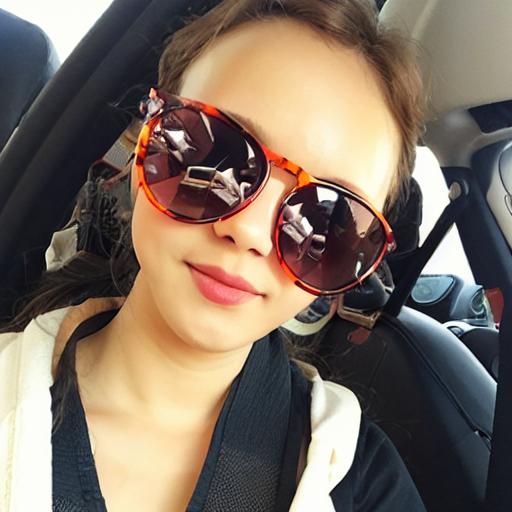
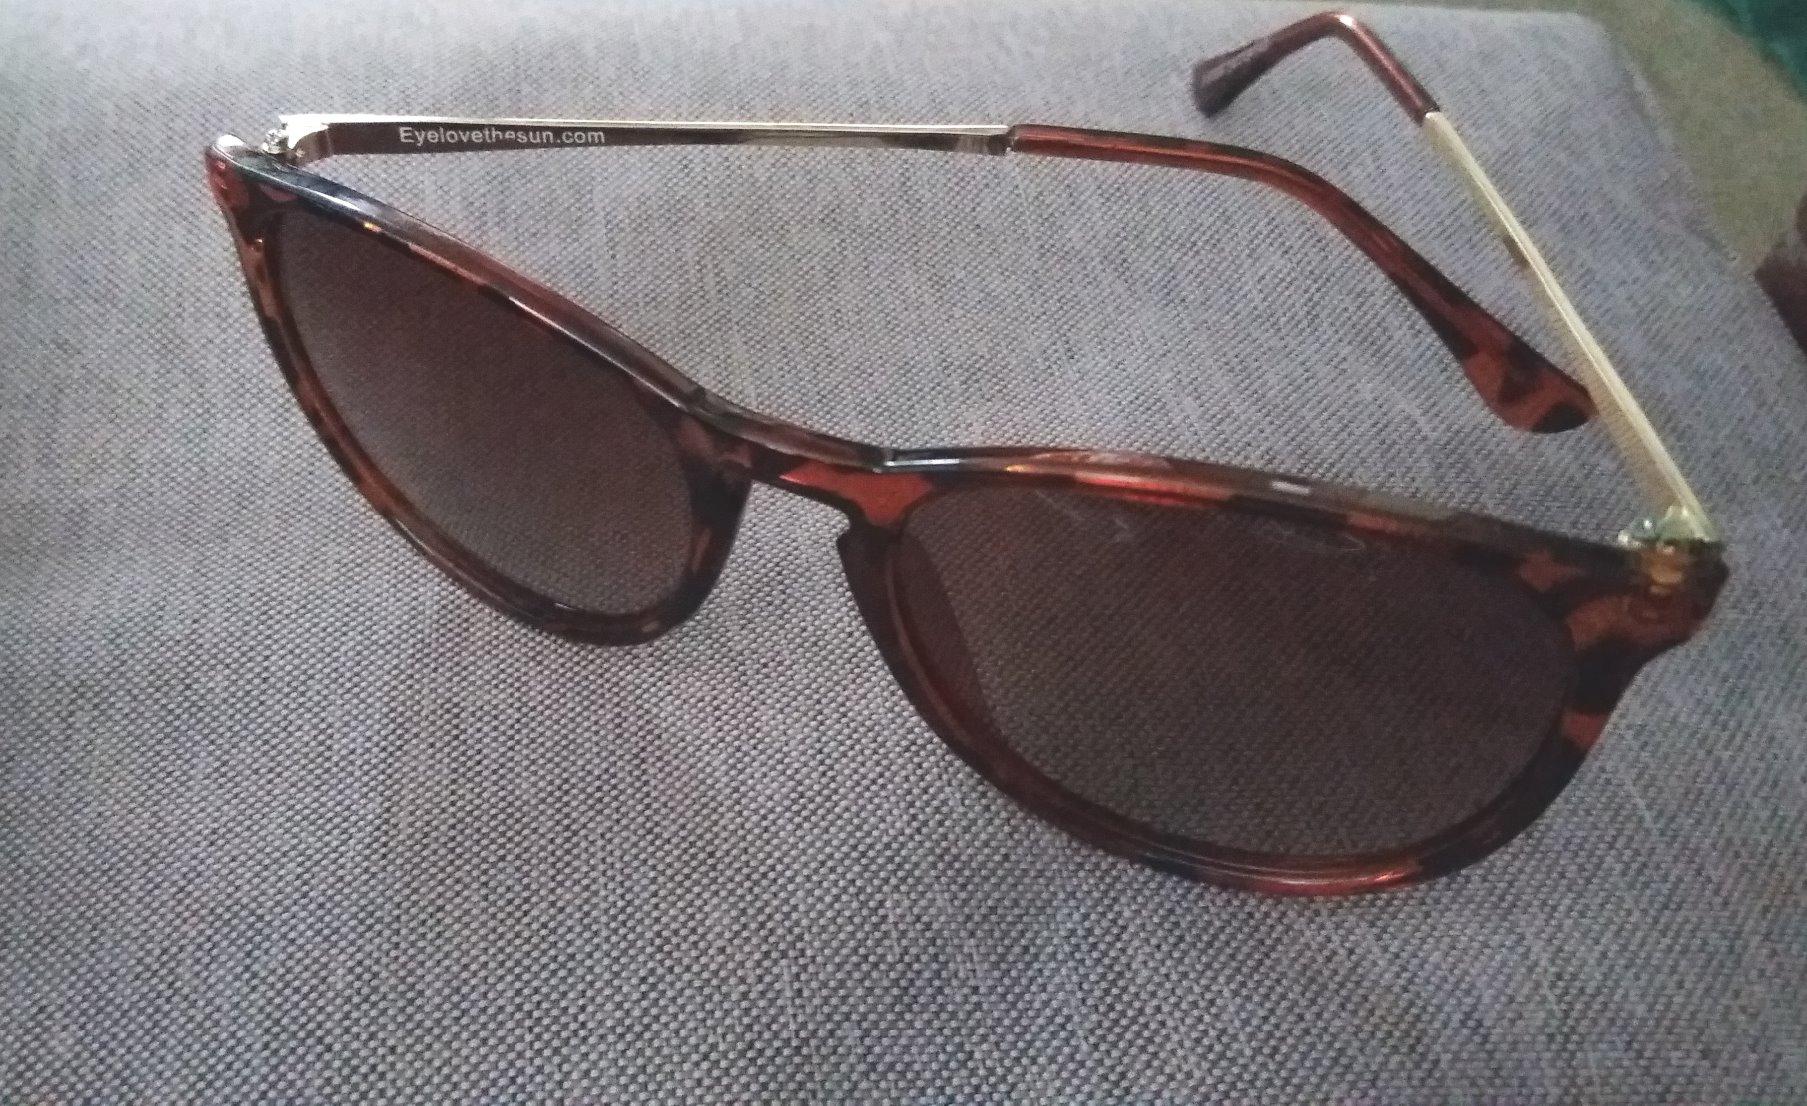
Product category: accessories_sunglasses
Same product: no